Hypsometry

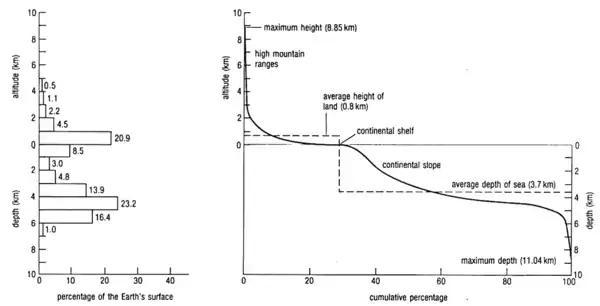
Hypsography of the Earth. Notice that Earth has two peaks in elevation, one for the continents, the other for the ocean floors.

A hypsometric curve is a histogram or cumulative distribution function of elevations in a geographical area. Differences in hypsometric curves between landscapes arise because the geomorphic processes that shape the landscape may be different.